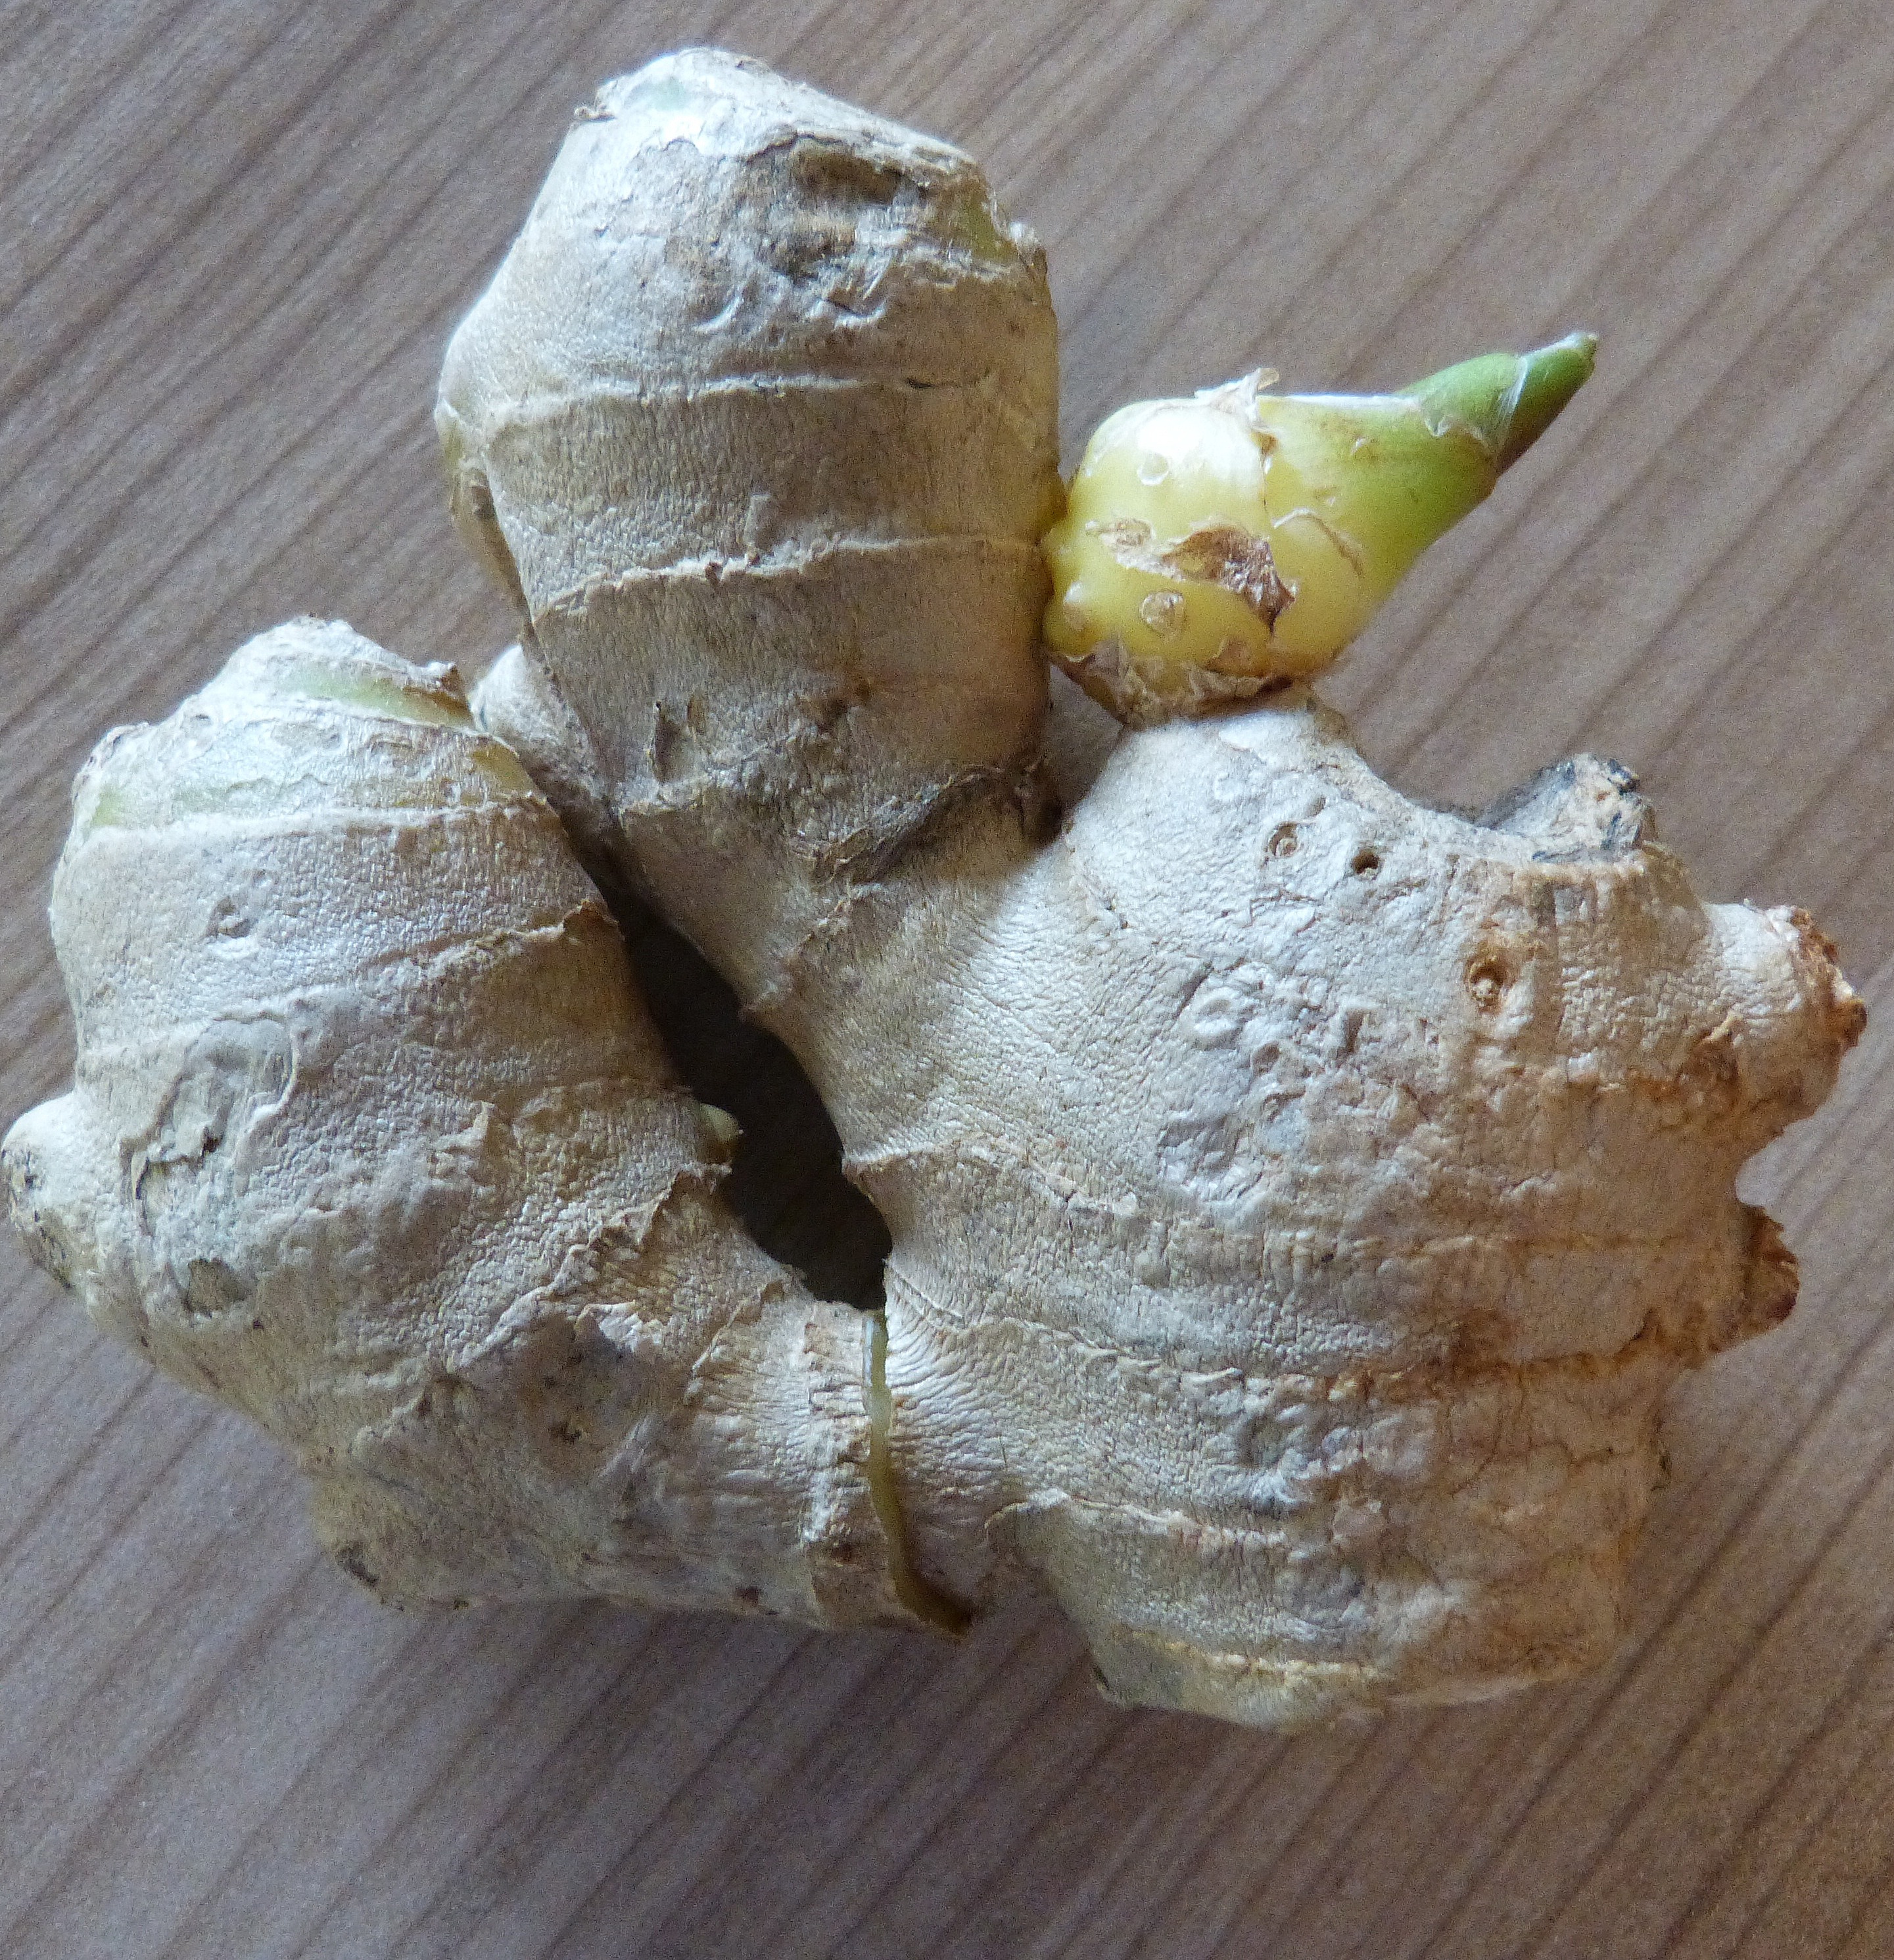
dish, food, produce, cuisine, carving, ginger, ingber, ginger plant, ginger root